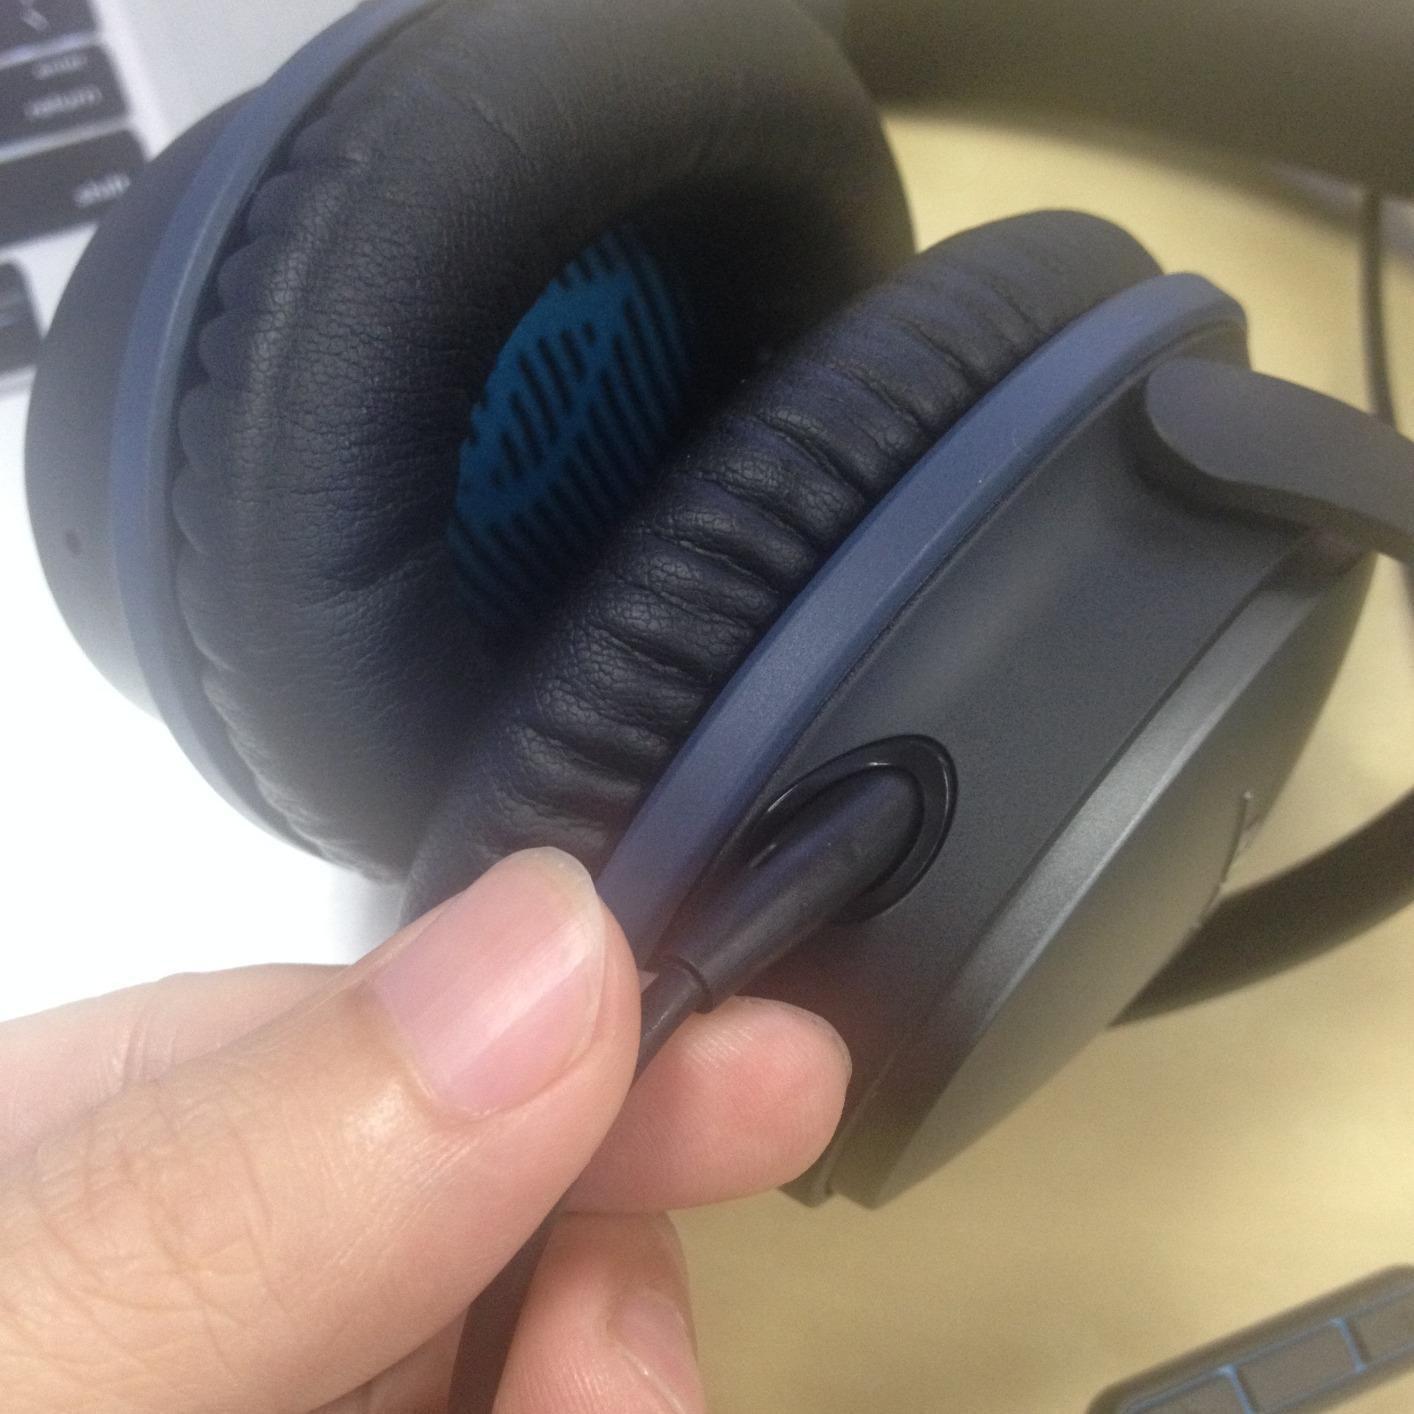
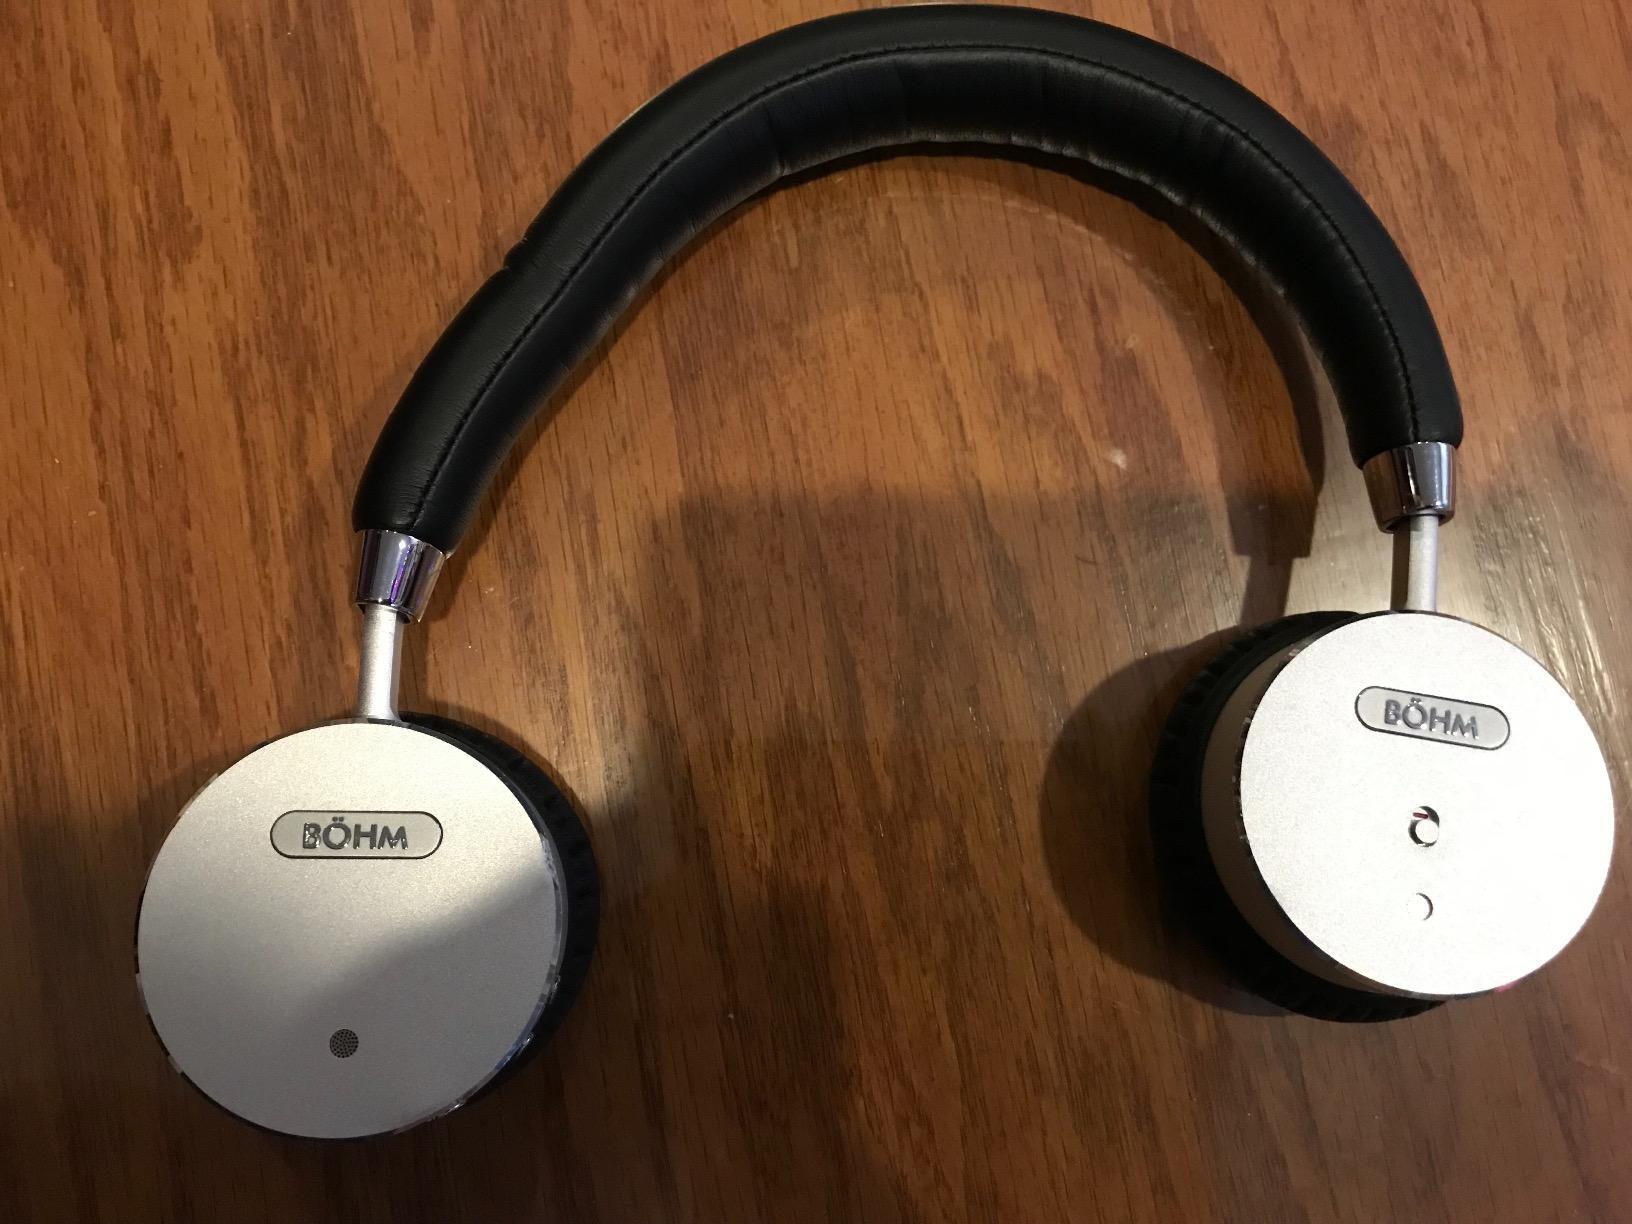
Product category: headphones
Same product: no